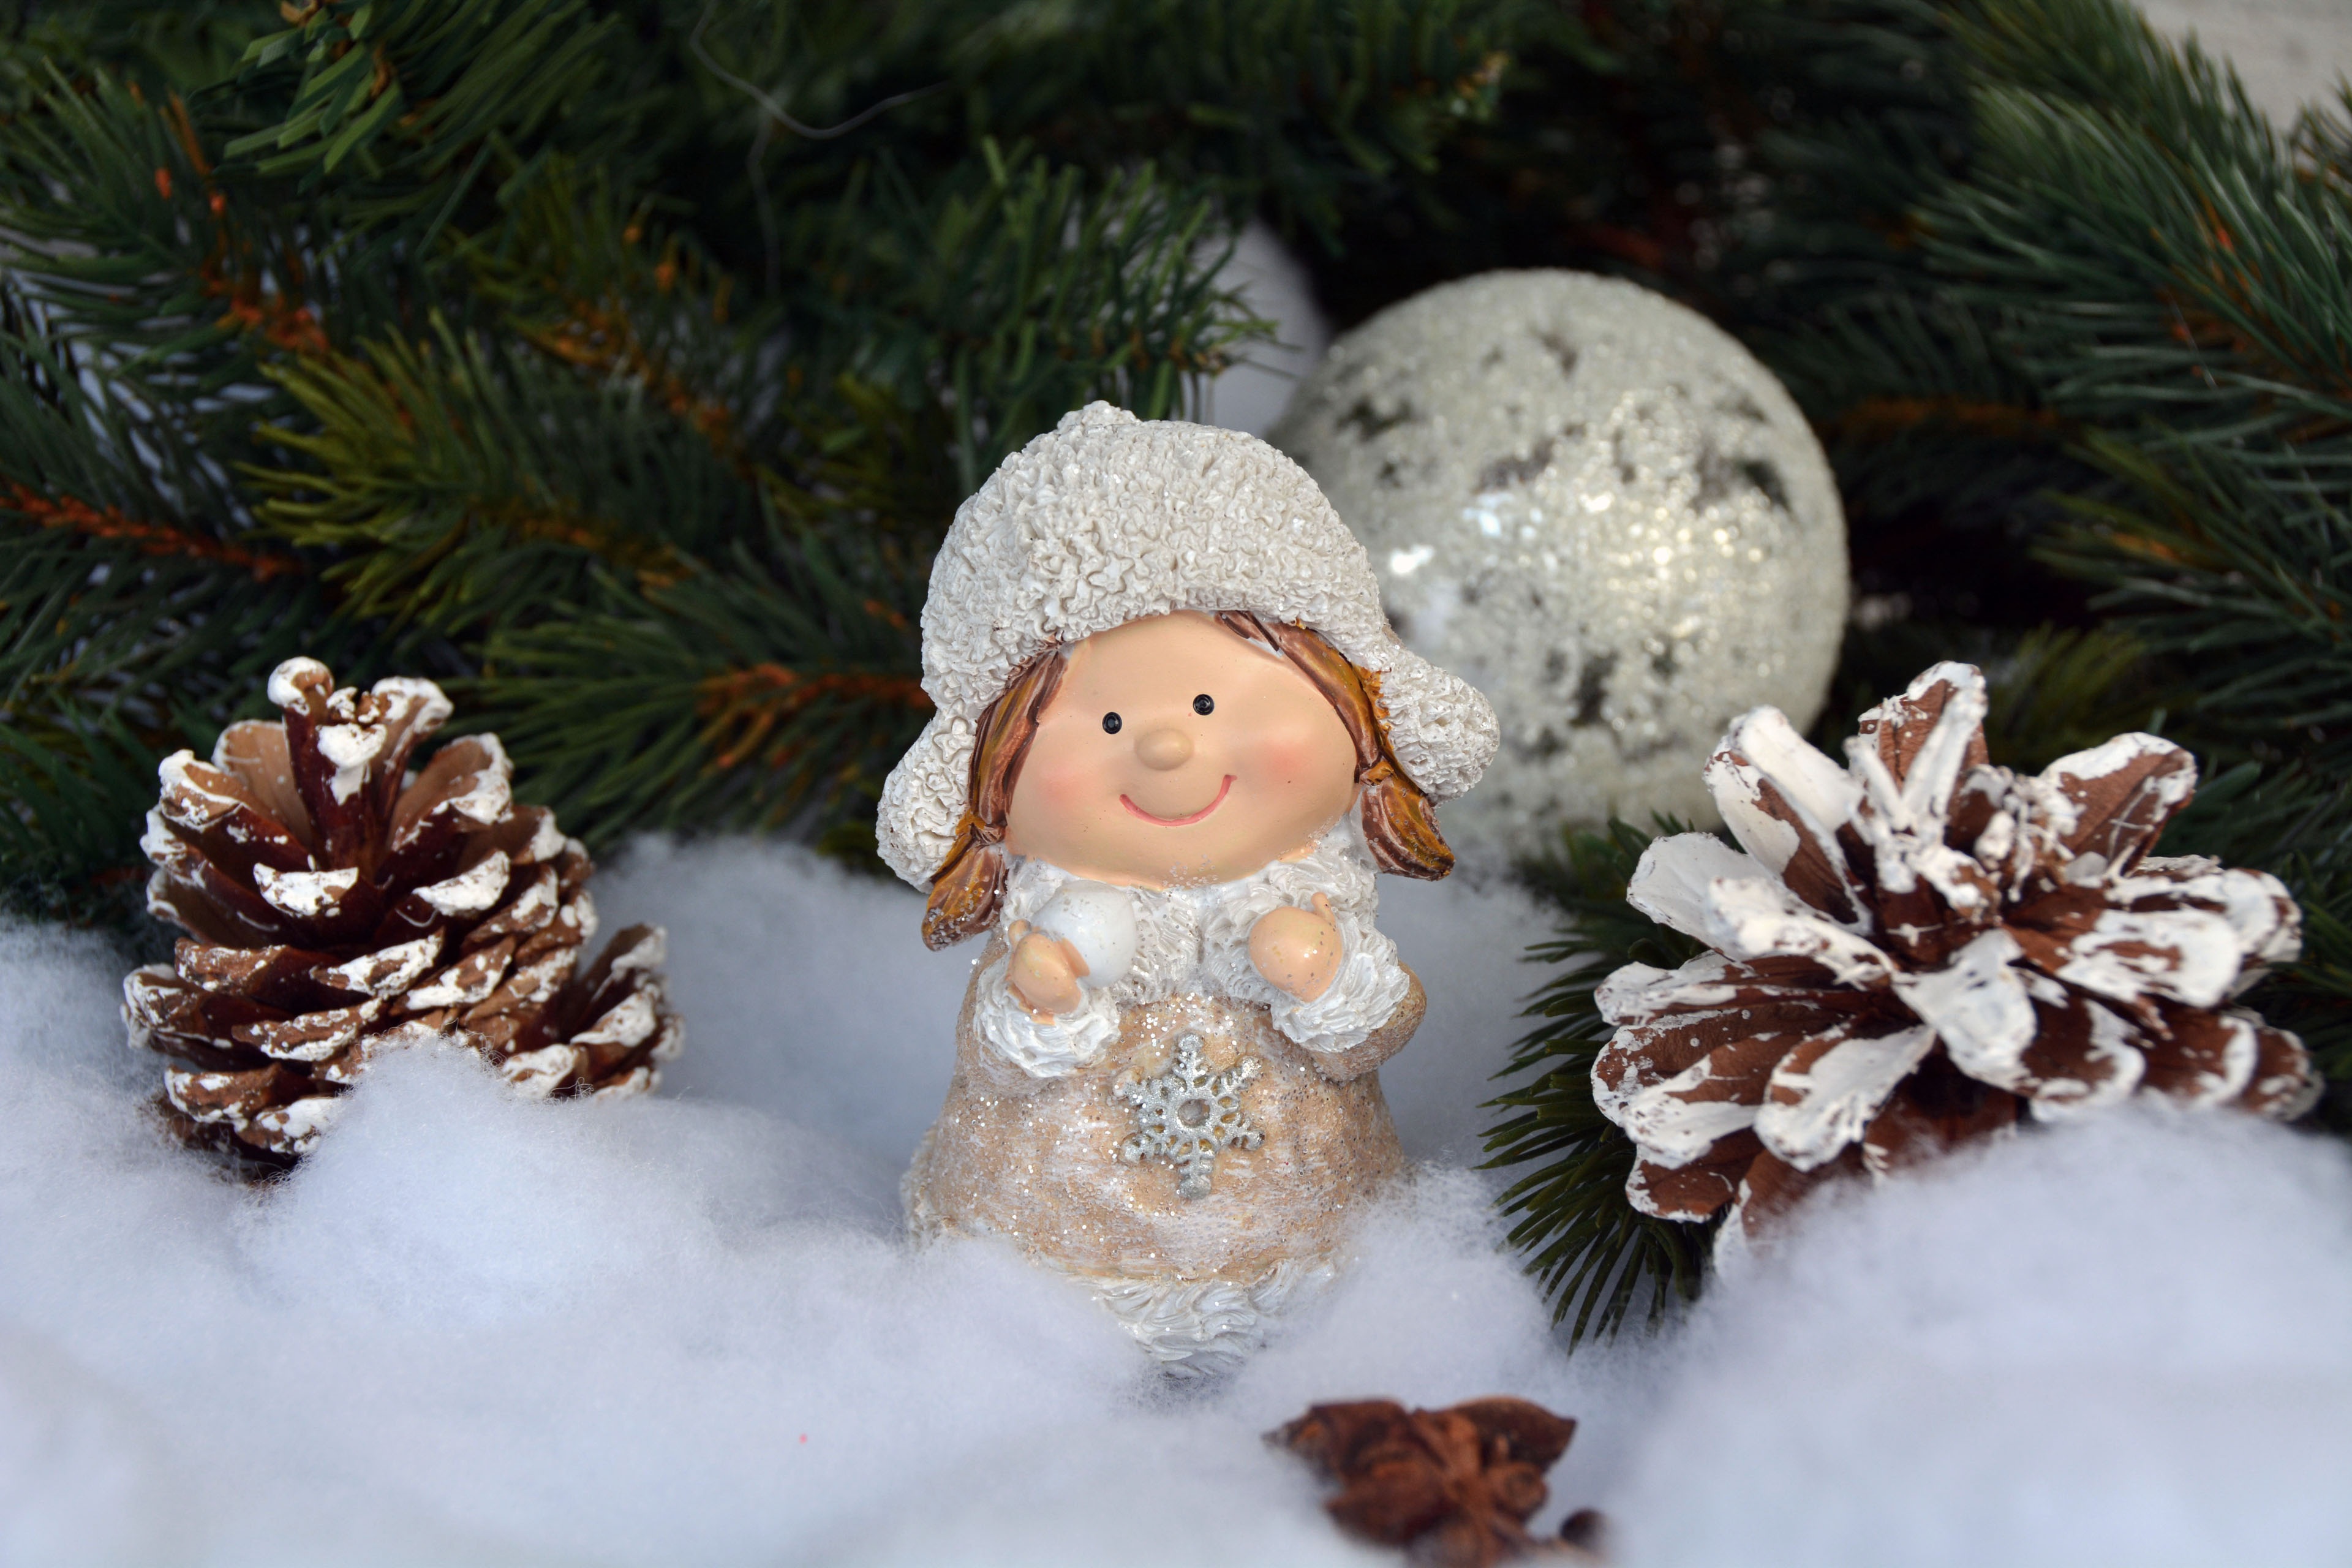
tree, branch, winter, girl, white, flower, christmas, fir, christmas tree, season, smile, advent, christmas decoration, holly, figure, cap, christmas bauble, satisfaction, pine cones, satisfied, snow ball, christmas images, winter coat, woody plant